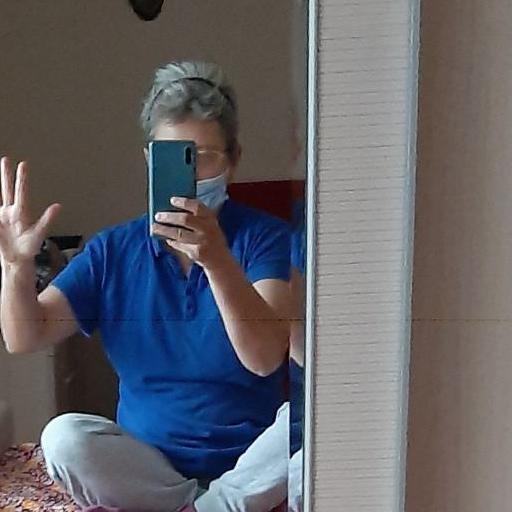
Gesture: no_gesture